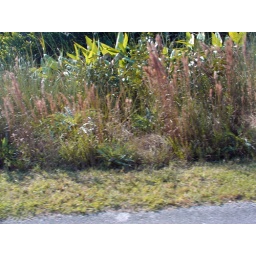
There had been a gator here by the side of the road but he scurried back in the water